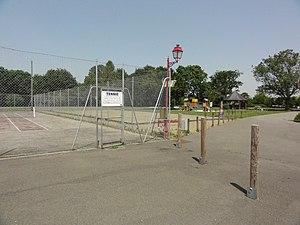
Saint-Rémy-de-Sillé (Sarthe) terrain multisports
Saint-Rémy-de-Sillé est une commune française, située dans le département de la Sarthe en région Pays de la Loire, peuplée de 831 habitants.